Ethan Ampadu

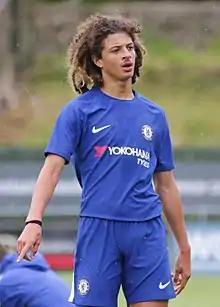
Ampadu with Chelsea in 2017

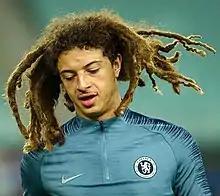
Ampadu training with Chelsea before 2019 UEFA Europa League final

On 1 July 2017, Ampadu signed a contract with Premier League club Chelsea. The two clubs had entered negotiations over a compensation fee for the player in an attempt to reach a fee that both found acceptable for the then 16-year-old. Yet, in November 2017, Exeter City chairman Julian Tagg said that, whilst there was still a positive relationship between the two clubs, there was also a "massive disparity" in both clubs' valuation of the player. It was set to go to a tribunal.